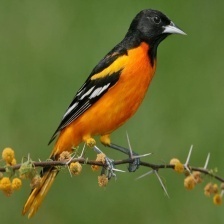
Species: BALTIMORE ORIOLE
Scientific name: ICTERUS GALBULA